Wedding of Prince Edward and Sophie Rhys-Jones

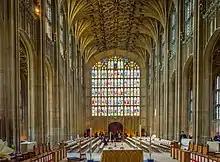
St George's Chapel, Windsor Castle

The wedding took place at St George's Chapel, Windsor Castle. At the time of their engagement, Edward and Sophie made known their wish that the wedding not be turned into a state occasion, causing there to be no ceremonial state or military involvement. The ceremony was mainly a family occasion. Prime Minister Tony Blair and other politicians were not invited.